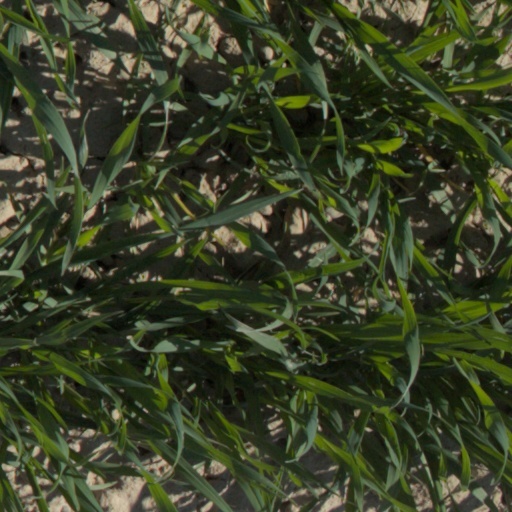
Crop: wheat